Osfest

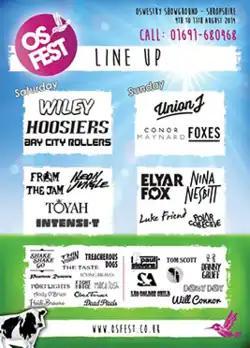
Poster from the 2014 Osfest

Osfest was an annual music festival held at Oswestry Showground, organised by Seventh Sense Management.